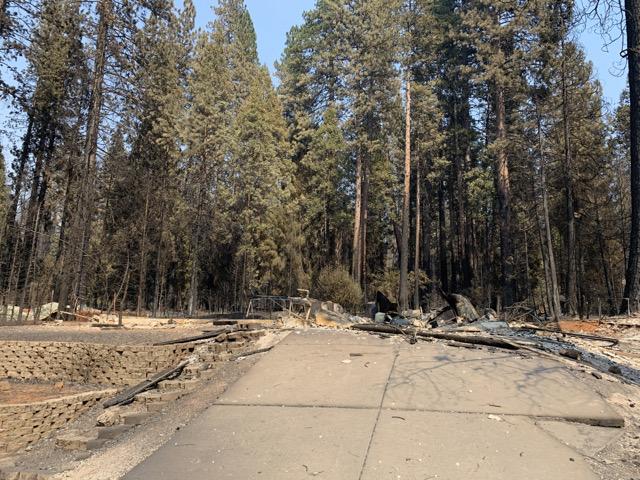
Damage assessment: destroyed